Schwarz-Taylor Professor of the German Language and Literature

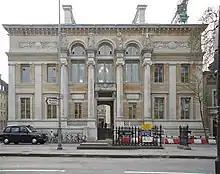
The Taylor Institution in Oxford

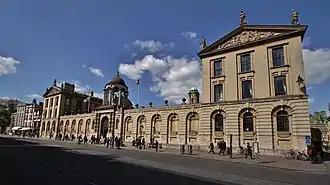
The Queen's College, Oxford

The position of Taylor Professor of the German Language and Literature (named after the architect Robert Taylor, whose bequest funded the Taylor Institution) is one of the permanent chairs at the University of Oxford. The position was established in 1907. It is associated with a fellowship at The Queen's College, Oxford. The people to have held the position are: